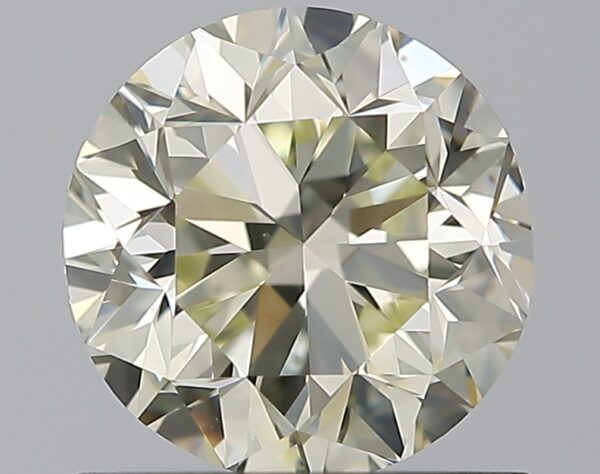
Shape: round
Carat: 1
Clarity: VS2
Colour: N
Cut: GD
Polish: EX
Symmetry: GD
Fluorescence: F
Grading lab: GIA
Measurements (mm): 6.07 x 6.16 x 4.07